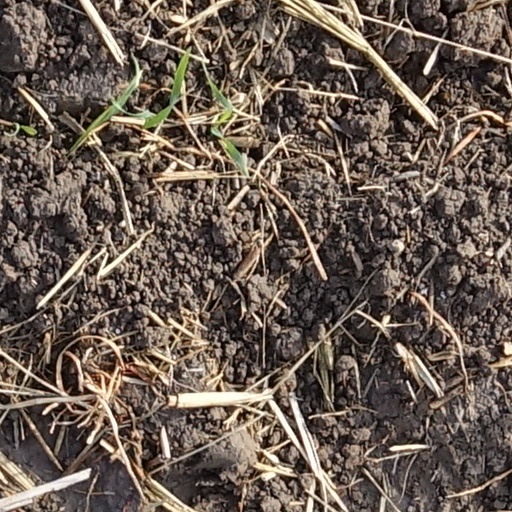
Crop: wheat